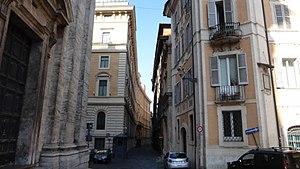
Le Palais Saint Macut est un palais situé à l'angle de la Piazza San Macuto et de la Via del Seminario, dans le rione Pigna de Rome, près de l'église San Macuto. Tout le complexe entre Piazza della Minerva, Via della Minerva, Via del Seminario, Piazza di S. Macuto et Via di Sant'Ignazio était autrefois le siège d'un grand monastère dominicain connu sous le nom de 'Monastère Dominicain de la Minerve', construit sur le site où le Temple de Minerve et le Temple d'Isis et Serapis se trouvaient autrefois.